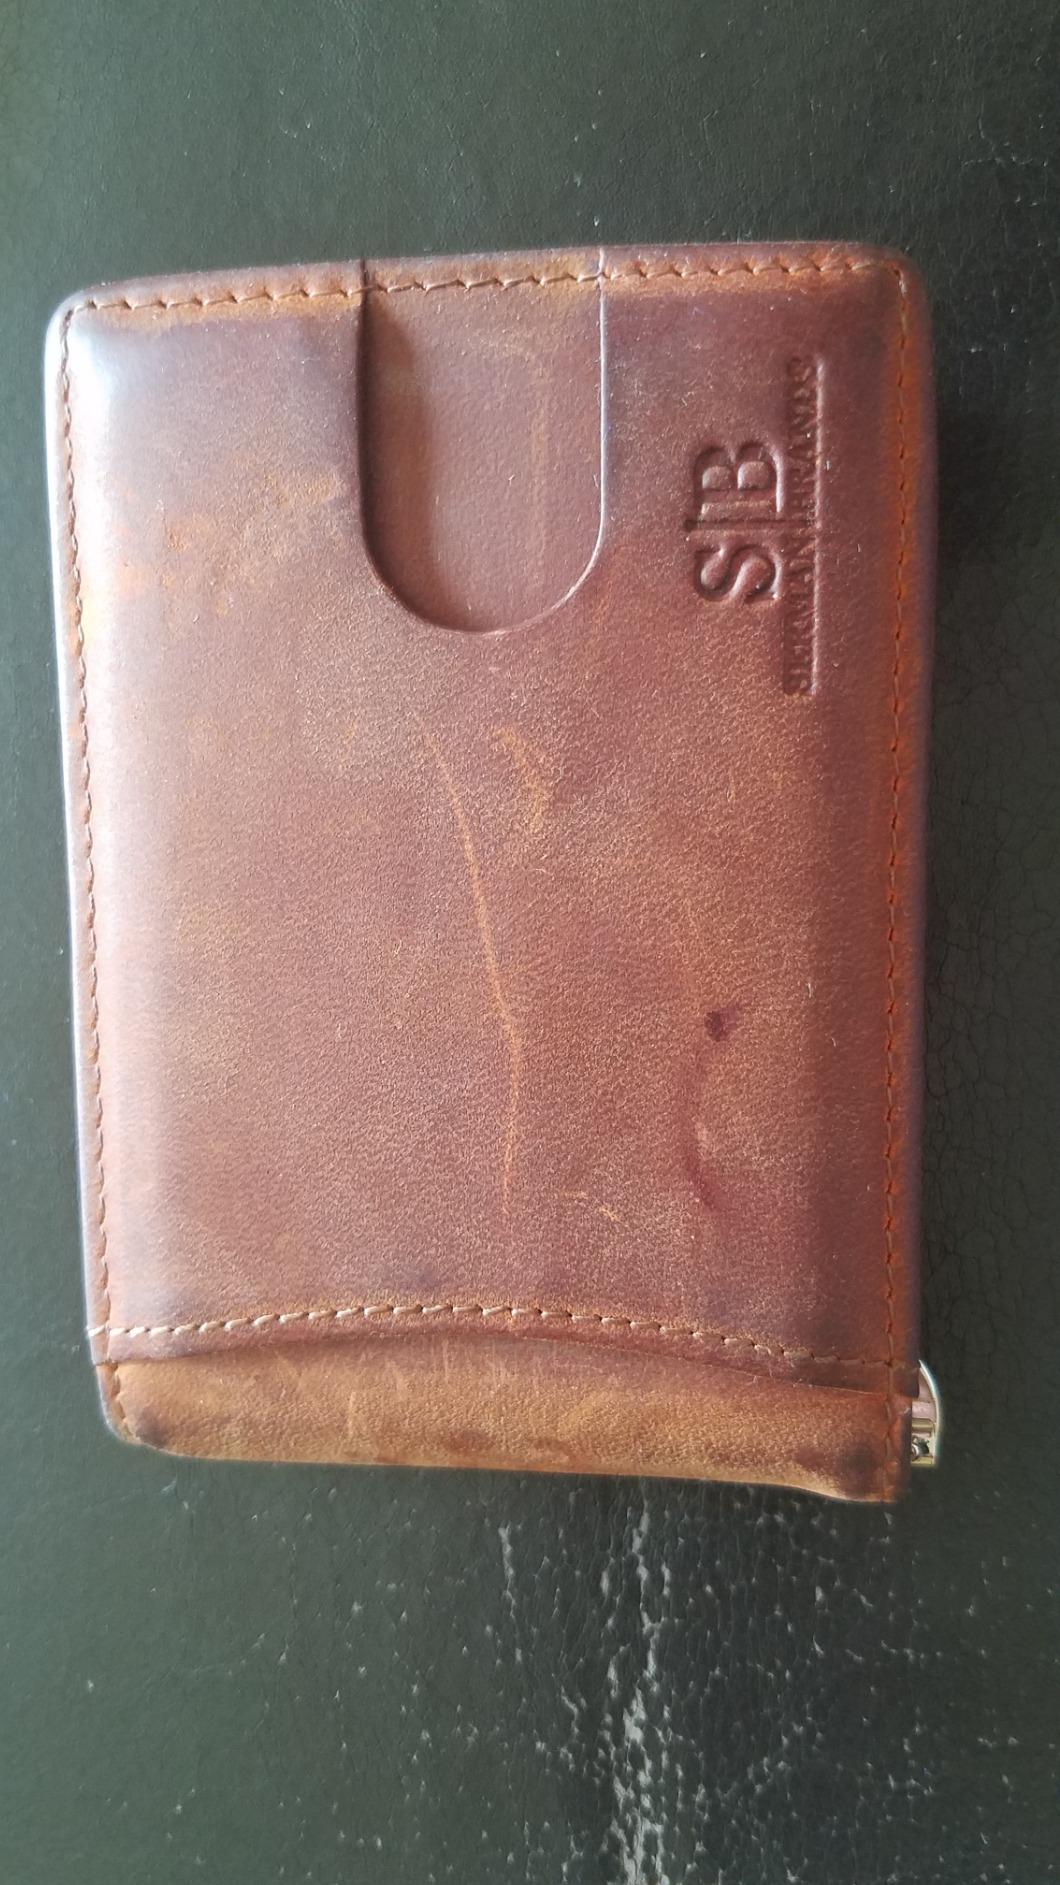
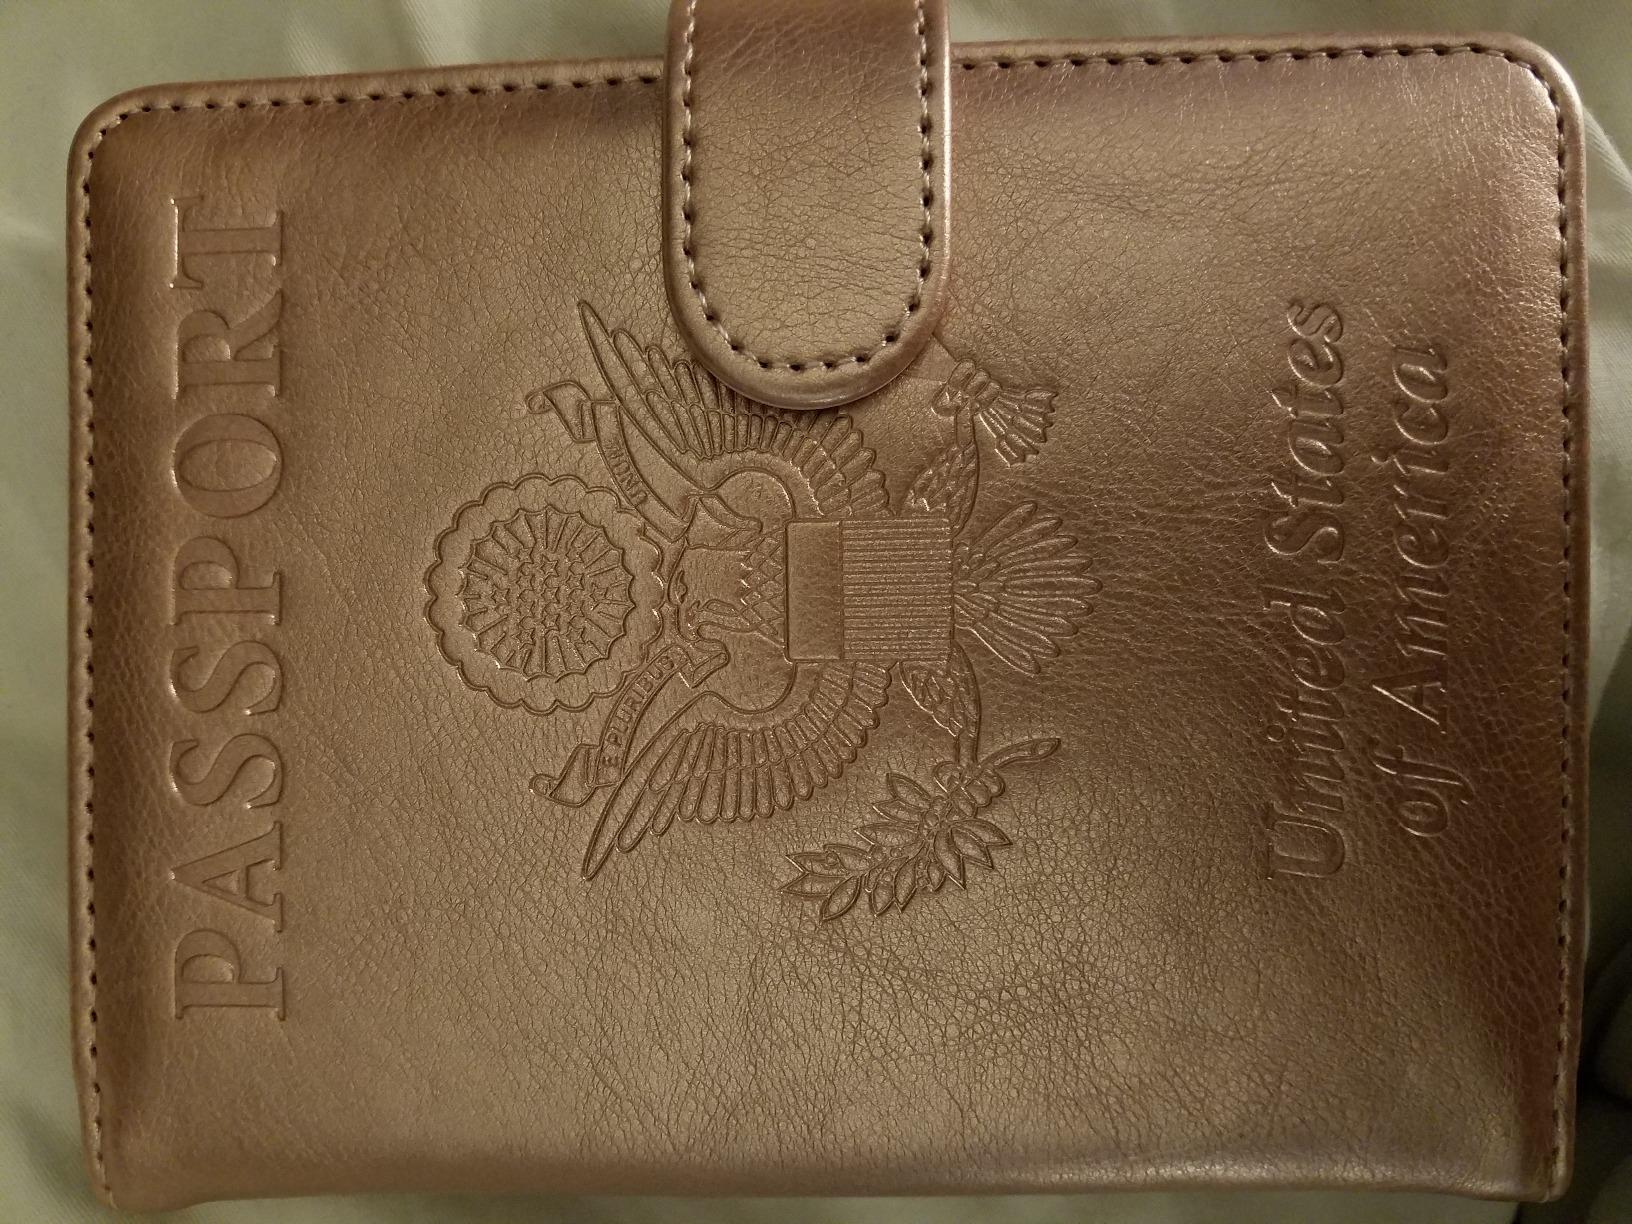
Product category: accessories_wallet
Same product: no